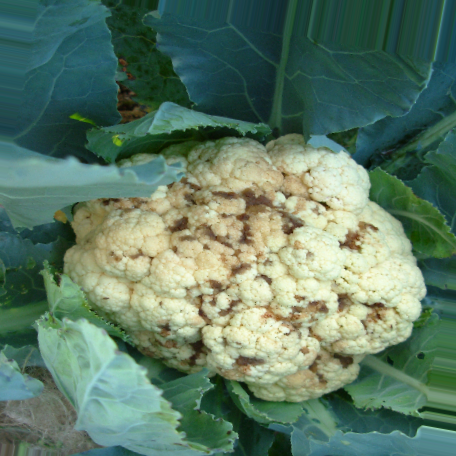
Label: Bacterial spot rot